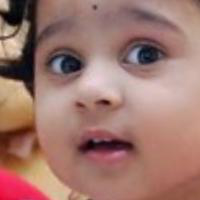
Age group: age 01-10